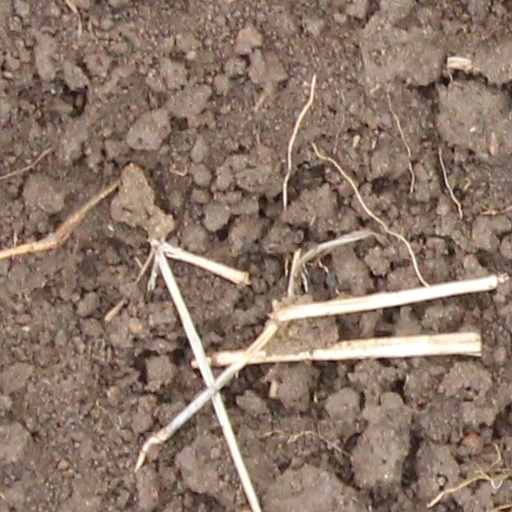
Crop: wheat